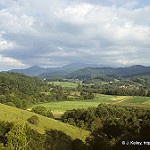
Label: mountain